Eduard Castle

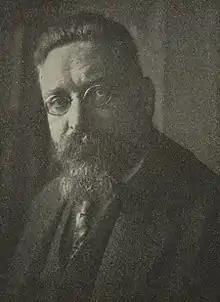
Eduard Castle

Eduard Friedrich Ferdinand Castle (November 7, 1875 in Vienna – June 8, 1959 in Vienna) was an Austrian-German Germanist and literary historian.